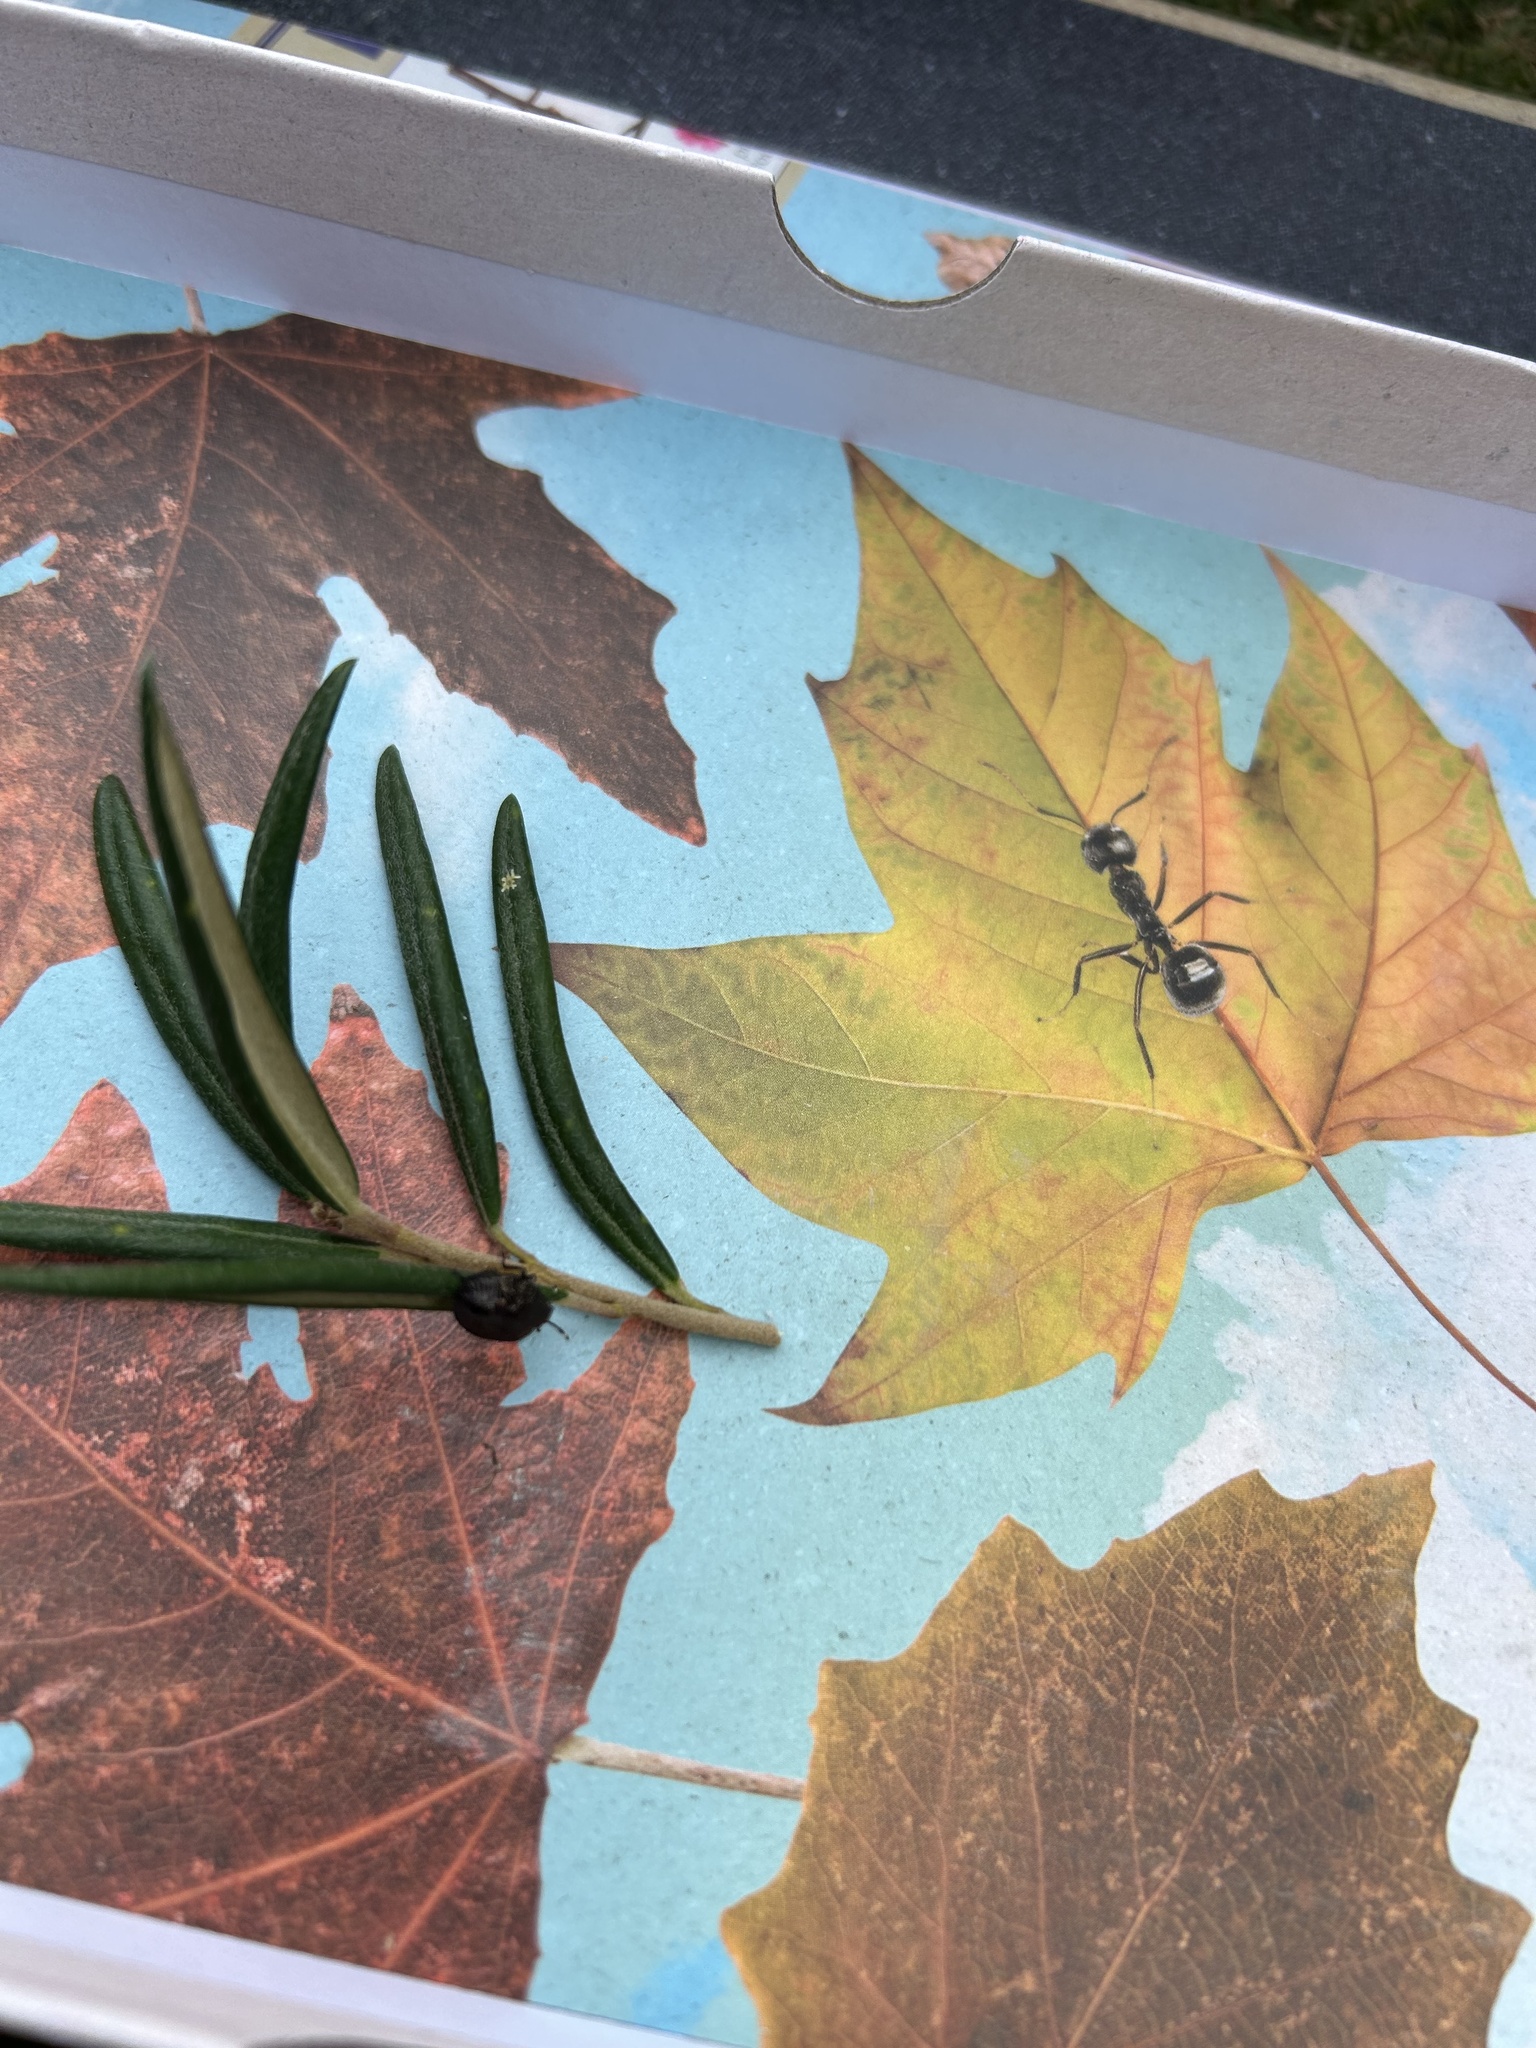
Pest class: stink_bug